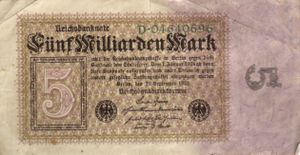
Inflation / Inflation i verden
En 5 mia. mark seddel fra Tysklands hyperinflation i 1923
Inflation er et makroøkonomisk fænomen, der henviser til en løbende generel stigning i priserne på varer og tjenesteydelser.